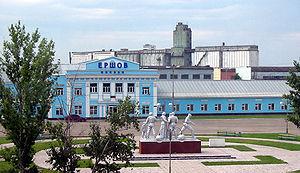
Ierchov est une ville de l'oblast de Saratov, en Russie, et le centre administratif du raïon de Ierchov. Sa population s'élevait à 20 927 habitants en 2013.